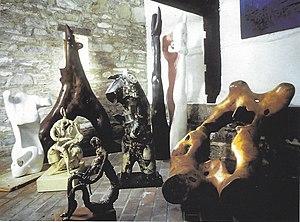
Stéphane Eugène Jasinski est un décorateur d'intérieur et sculpteur belge.